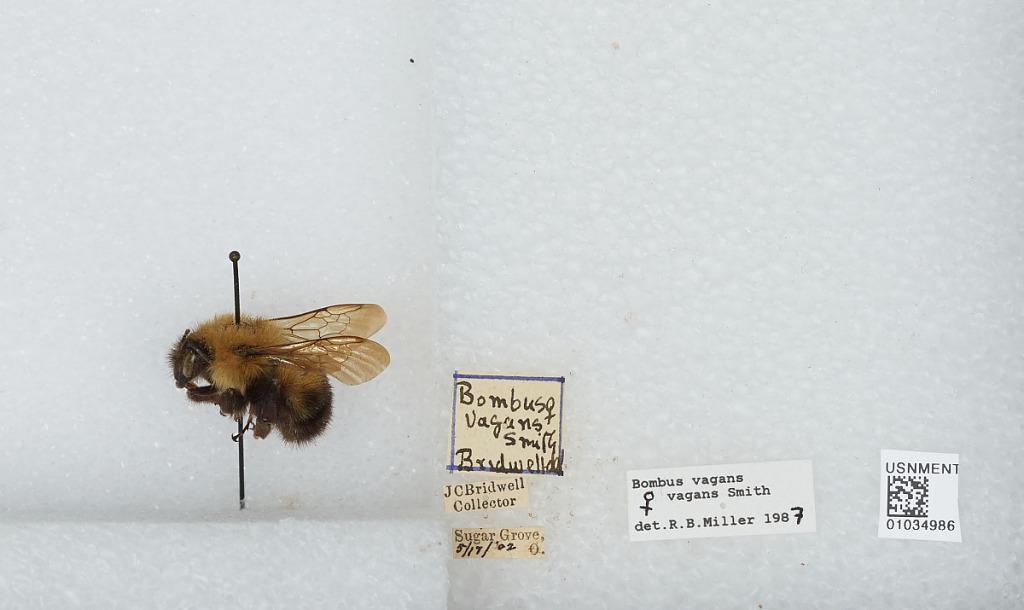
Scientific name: Bombus (Pyrobombus) vagans vagans Smith
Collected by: J. Bridwell
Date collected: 1902-5-17
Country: United States
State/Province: Ohio
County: Fairfield
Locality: Sugar Grove
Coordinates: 39.6264, -82.5486
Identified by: Miller, R. B.